Marie Stuart (opera)

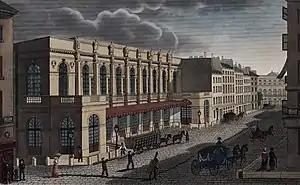
Théâtre de l'Académie Royale de Musique where "Marie Stuart" premiered in 1844

"Marie Stuart" was Niedermeyer's fourth opera and his second foray into the grand opera genre. Although some sources, e.g. Garo (2011), have written that the libretto is based on Friedrich Schiller's 1800 play, "Mary Stuart", this provenance does not appear in the libretto published in 1845 or the synopsis published in 1844, and the opera is quite different from the play. Schiller's play depicts only the last two days in the life of Mary, Queen of Scots while the opera spans the period from 1561 to 1587 with the setting moving from France to Scotland and finally to England. Niedermeyer composed the score in less than a year, and the work premiered on 6 December 1844 at the Théâtre de l'Académie Royale de Musique with King Louis Philippe in attendance. The production was designed by and Cambon and directed by Jean Coralli who also choreographed the ballet "divertissement" for act 3. The ballet, starring Adèle Dumilâtre, was presented as a performance attended by Mary Stuart at her palace. Like many such ballets in the golden age of grand opera, it also served a dramatic function within the opera itself. Its theme, the triumph of Esther over the fallen queen Vashti, echoes Mary Stuart's hopes that she would triumph over Queen Elizabeth.